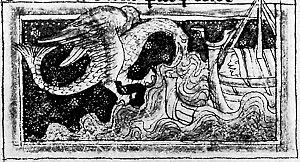
Une serre ressemblant fortement à un dragon, qui attaque un bateau. Bestiaire de Guillaume le Clerc (Bibliothèque Nationale de France, fr. 14969)
La serre aussi appelée sarce, sarre, scie ou serta est un animal légendaire probablement issu d'une description de Pline, et généralement décrit dans les bestiaires médiévaux comme étant un poisson ailé, ou parfois un oiseau ou un dragon chimériques, qui s'attaquerait aux bateaux pour les faire naufrager. Elle est l'objet de deux livres d'Amour courtois où elle sert de métaphore mais, contrairement à d'autres créatures issues de légendes médiévales, sa figure est très peu reprise dans les œuvres modernes.